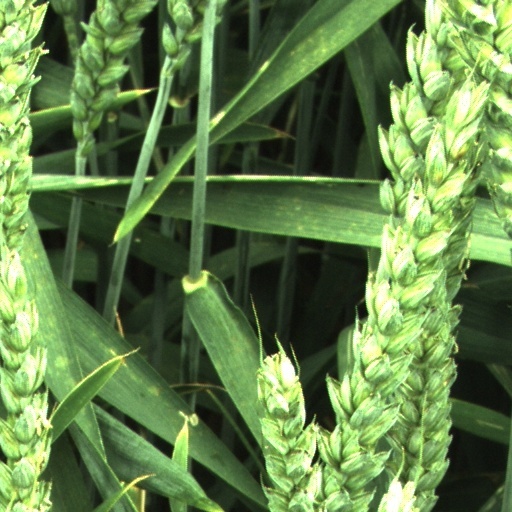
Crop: wheat